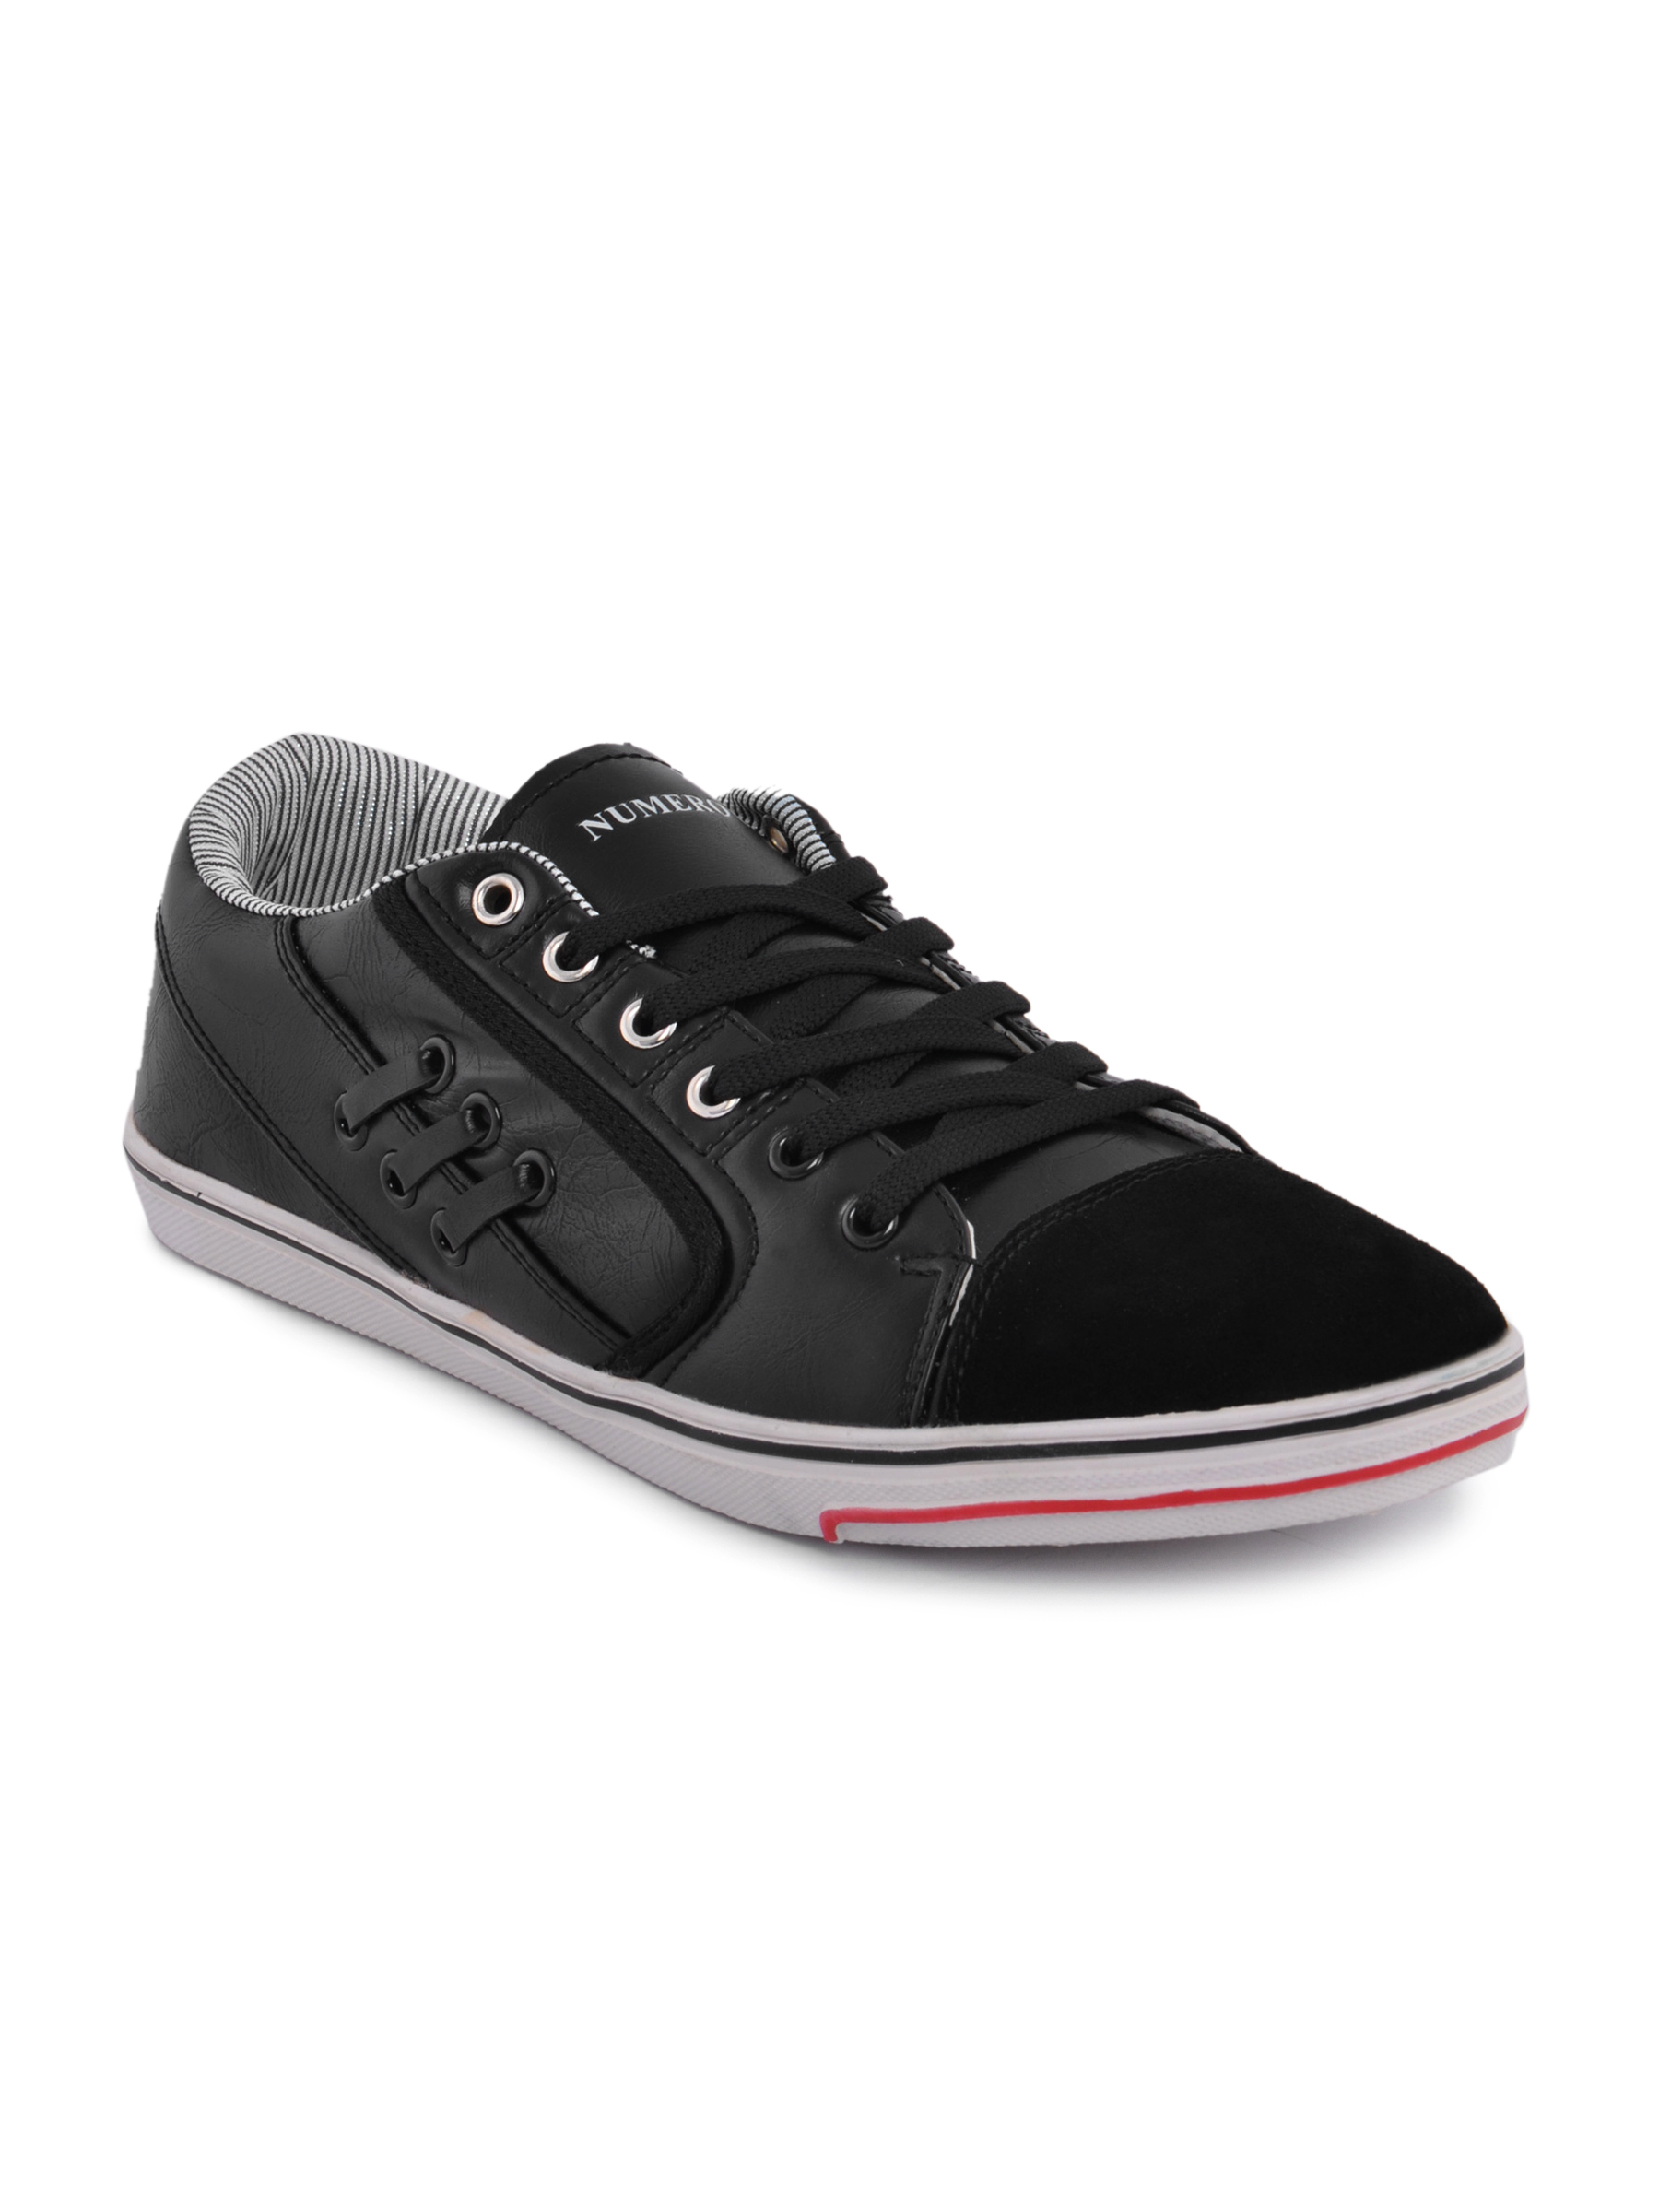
Numero Uno Men Casual Black Shoes
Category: Footwear / Shoes / Casual Shoes
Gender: Men
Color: Black
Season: Summer 2012
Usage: Casual